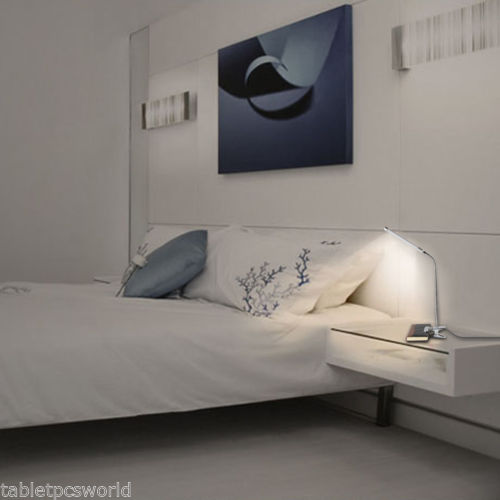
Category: lamp